Birmania Ríos

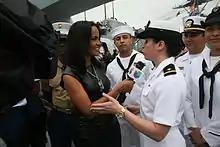
Rios (in black dress) interviewing a US Navy sailor during Fleet Week in New York City

Birmania Ríos (born in New York City, United States), is a Dominican American television news journalist.